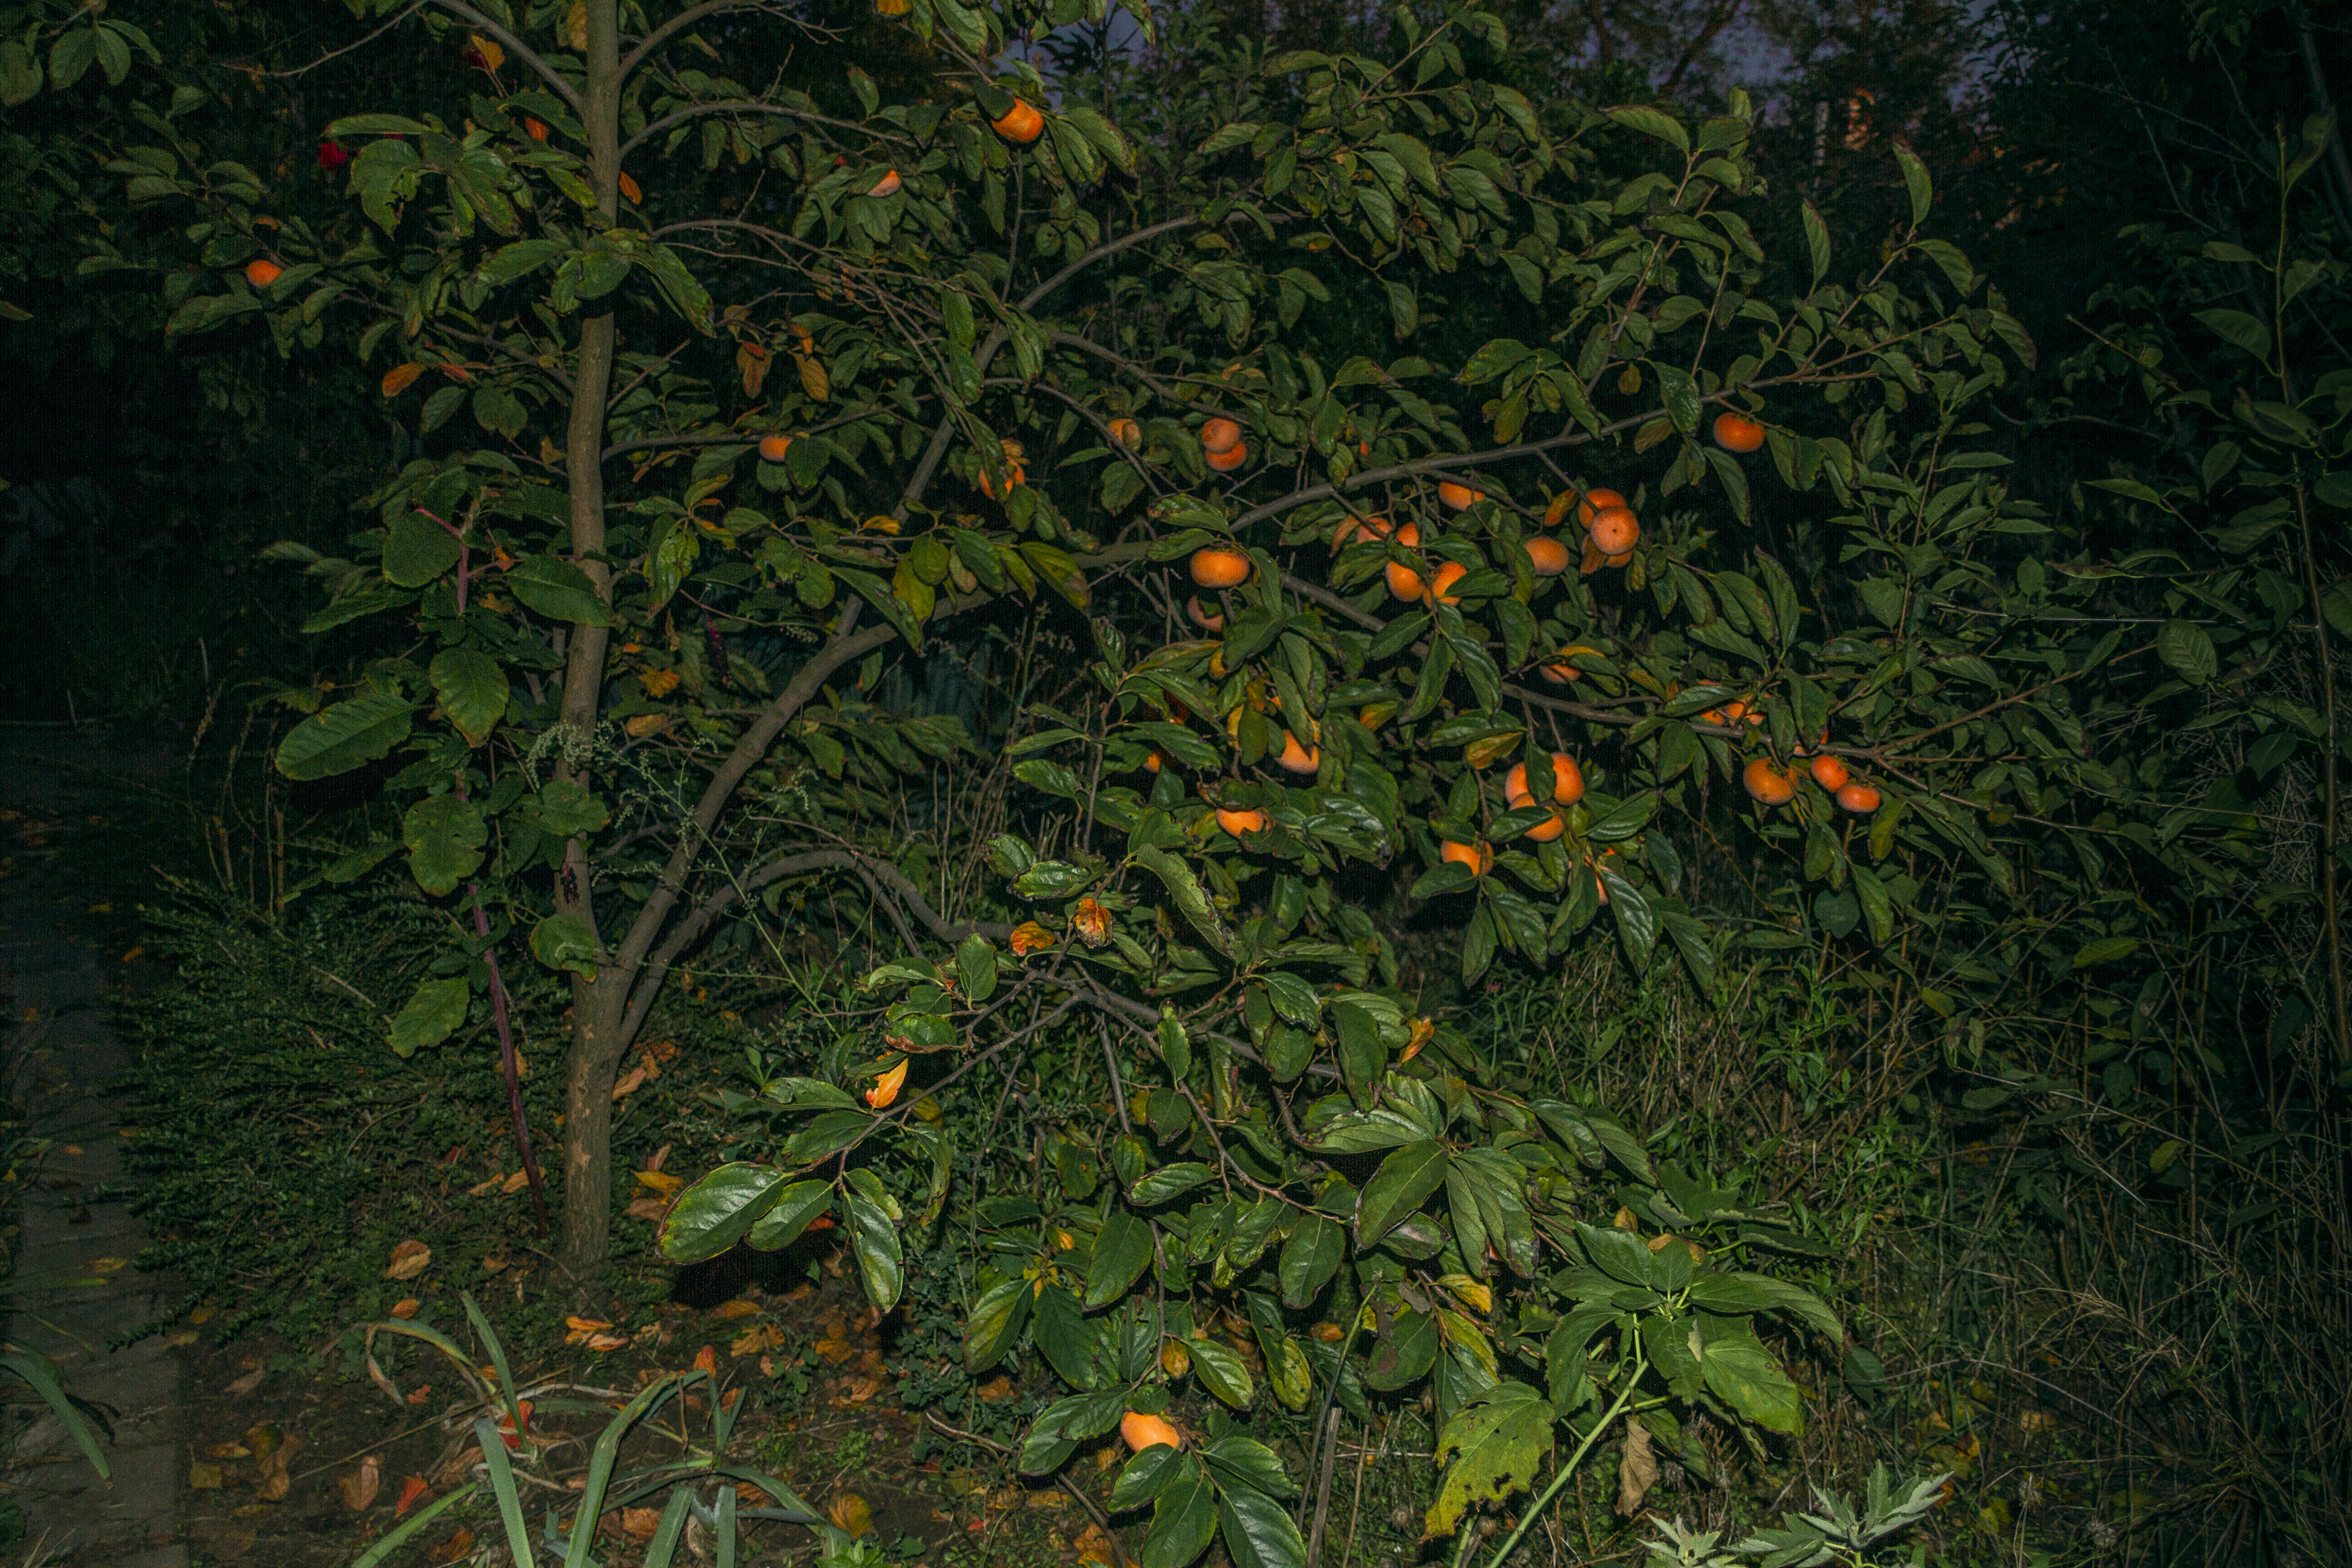
Fruit Persimmon, persimmon, autumn, harvest, fruit, sun, garden, tree, plant, flower, flowering plant, leaf, ebony trees and persimmons, herbaceous plant